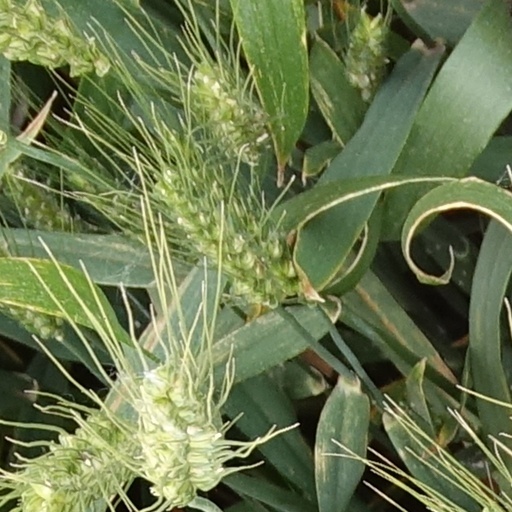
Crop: wheat